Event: Nepal Earthquake
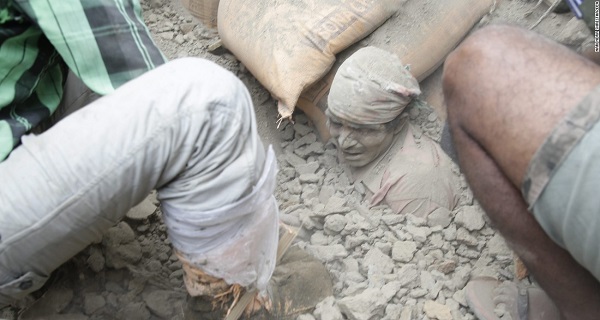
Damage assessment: damage